Romeo and Juliet in the Snow

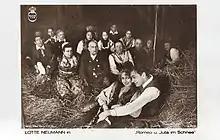

Romeo and Juliet in the Snow is a 1920 German silent comedy film directed by Ernst Lubitsch and starring Lotte Neumann, Julius Falkenstein and Gustav von Wangenheim. The film's title plays off of the William Shakespeare play "Romeo and Juliet".